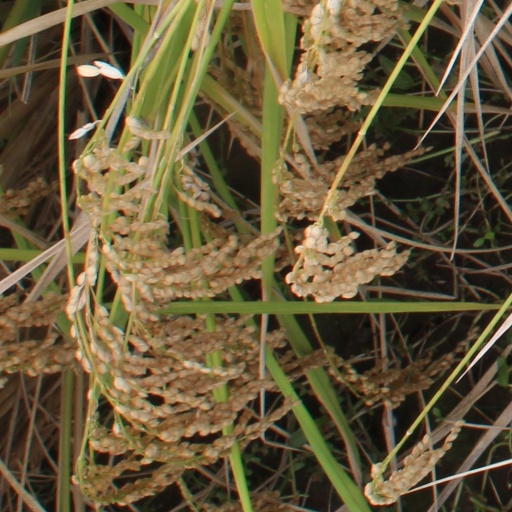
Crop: rice